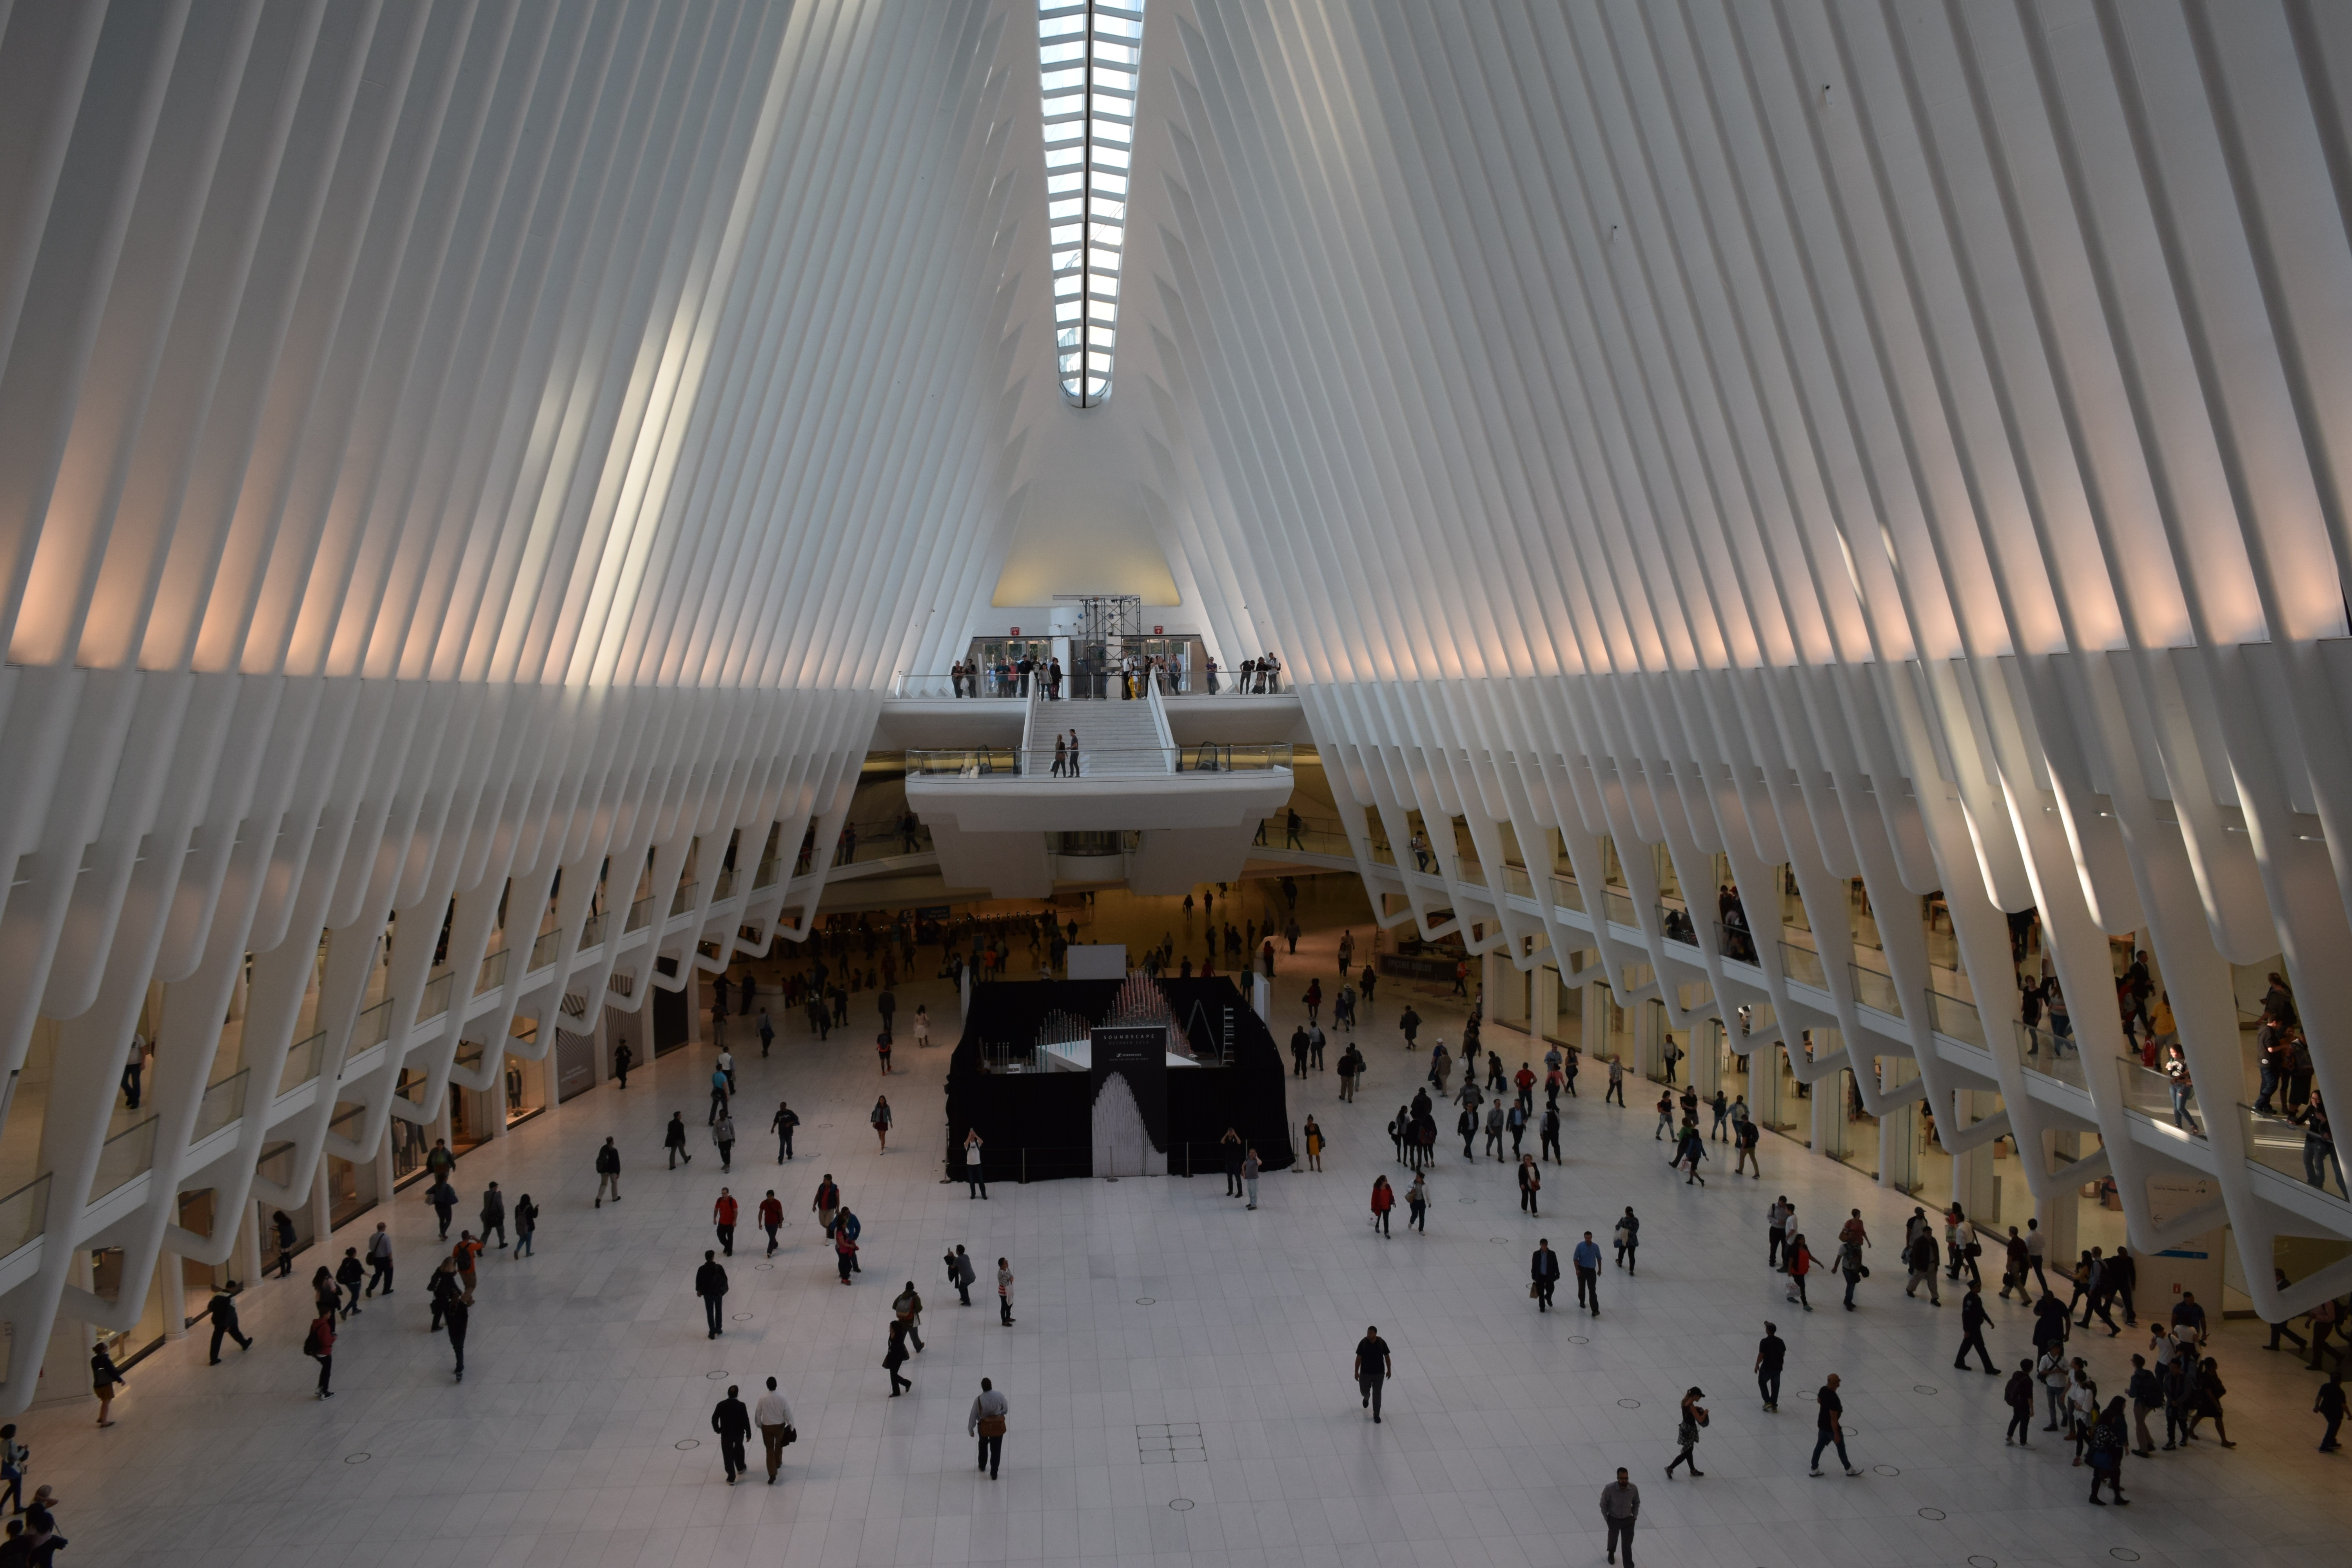
city, manhattan, landmark, united states, station in memorial, mecca